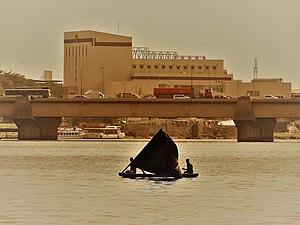
pirogue à voile en plastique sur la lagune ébrié dans le village de blokosse This is an image with the theme ""Africa on the Move or Transport"" from: Ivory Coast"
Blokosso est un village situé à Abidjan, capitale de la Côte d'Ivoire, et est située au bord de la lagune Ébrié. Elle est essentiellement peuplée de l'ethnie Ébrié.